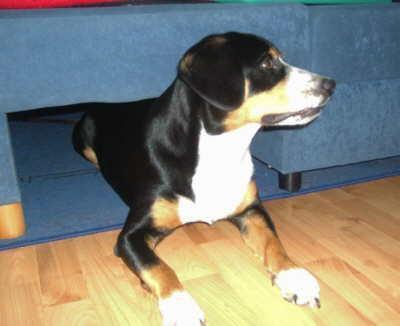
EntleBucher